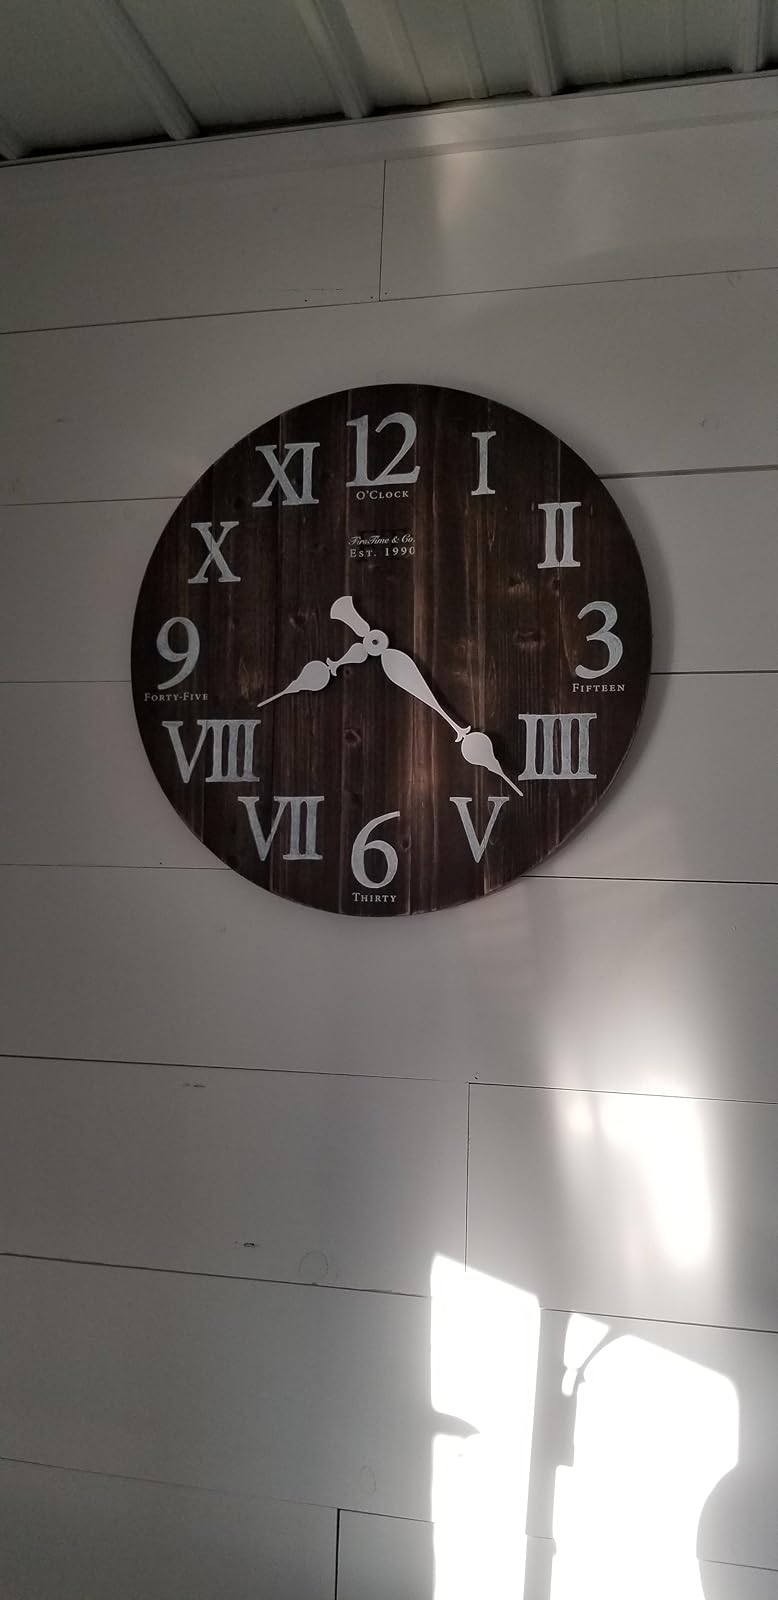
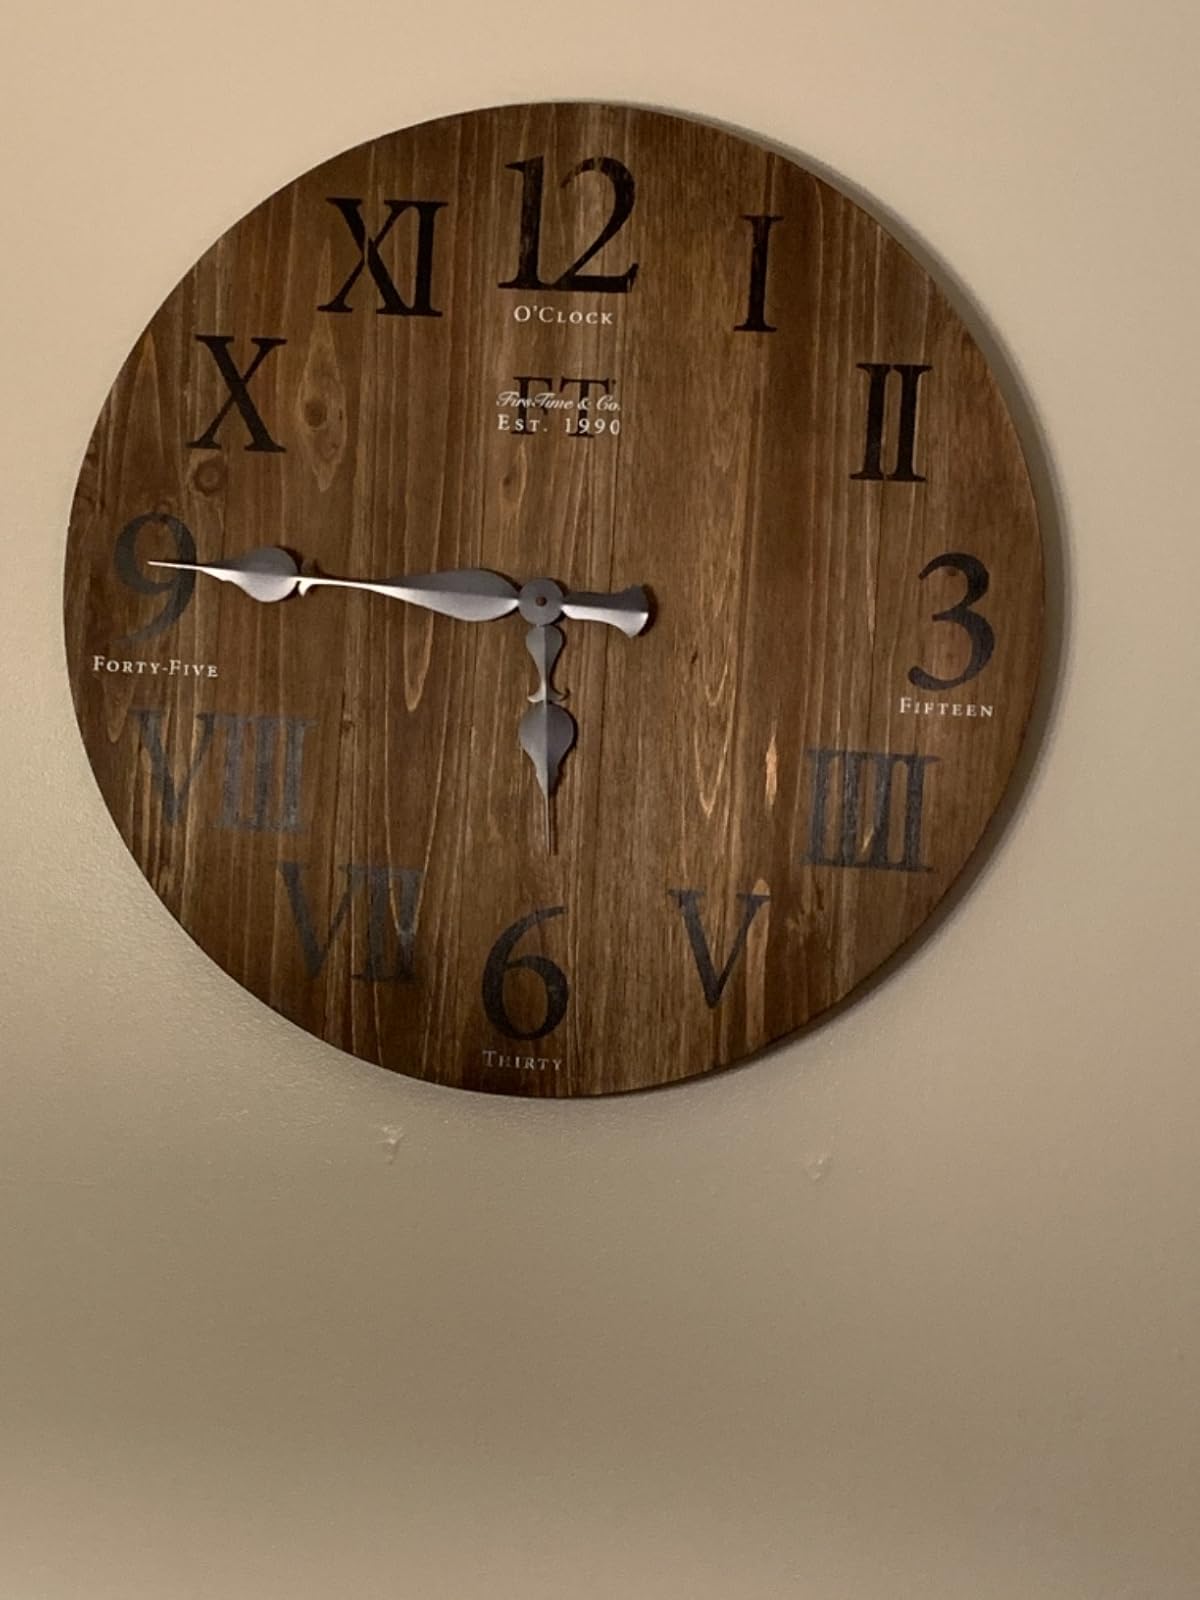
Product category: clock
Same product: yes